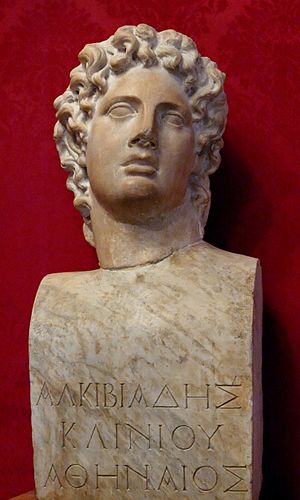
Alkibiades
Alkibiades var en græsk politiker. Hans fulde navn var Alkibiades Kleiniou Skambonides, "Alkibiades, søn af Kleinias, fra deme Skambonidai".